Mohammad Reza Pahlavi

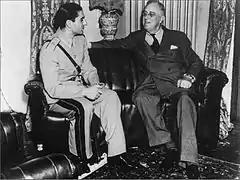
Shah meeting with U.S. president Franklin D. Roosevelt during the Tehran Conference (1943), two years after his father's forced abdication during the Anglo-Soviet invasion of Iran

By the time Mohammad Reza turned 11, his father deferred to the recommendation of Abdolhossein Teymourtash, the Minister of Court, to dispatch his son to Institut Le Rosey, a Swiss boarding school, for further studies. Mohammad Reza left Iran for Switzerland on 7 September 1931. On his first day as a student at Le Rosey, the Crown Prince antagonised a group of his fellow students by demanding that they all stand to attention as he walked past, just as everybody did back in Iran. In response, one of the American students beat him up, and he swiftly learned to accept that people would not respect him in Switzerland in the way he was accustomed to at home. As a student, Mohammad Reza played competitive football, but school records indicate that his principal problem as a player was his "timidity", as the Crown Prince was afraid to take risks. He was educated in French at Le Rosey, and his time there left Mohammad Reza with a lifelong love of all things French. In articles he wrote in French for the student newspaper in 1935 and 1936, Mohammad Reza praised Le Rosey for broadening his mind and introducing him to European civilisation.